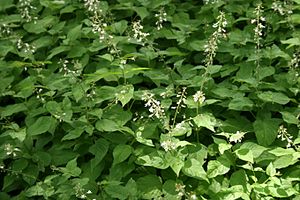
Dunet steffensurt
Dunet steffensurt er en 15-40 cm høj urt, der vokser i frodige løvskove på muldbund. De to-tallige blomster, der sidder i en endestillet klase, har op til 4 millimeter lange rosa eller hvide kronblade.